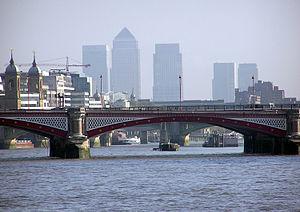
Le Blackfriars Bridge est un pont de la ville de Londres traversant la Tamise, au niveau de la City. Il se situe à proximité des Inns of Court et de l'Église du Temple sur la rive nord ainsi que de la Tate Modern et de la Oxo Tower sur la rive sud.